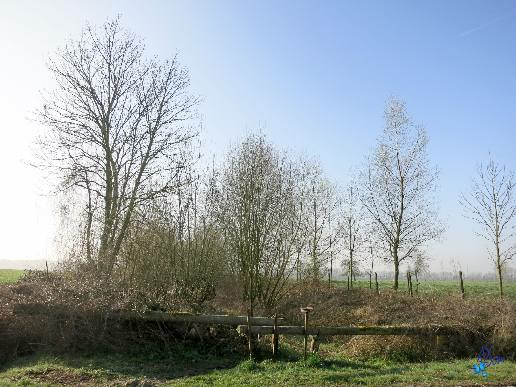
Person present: No